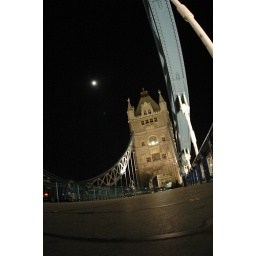
full moon over the tower bridge